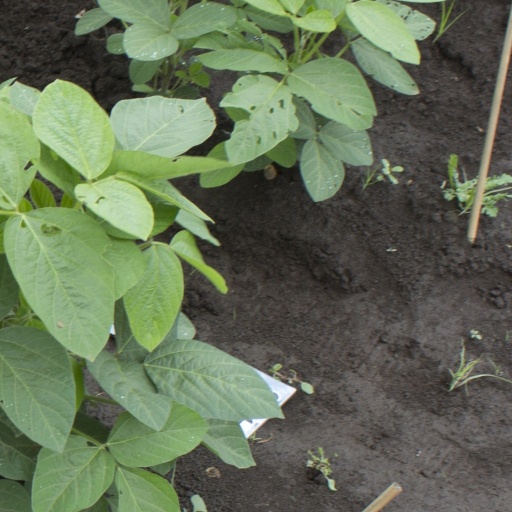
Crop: soybean